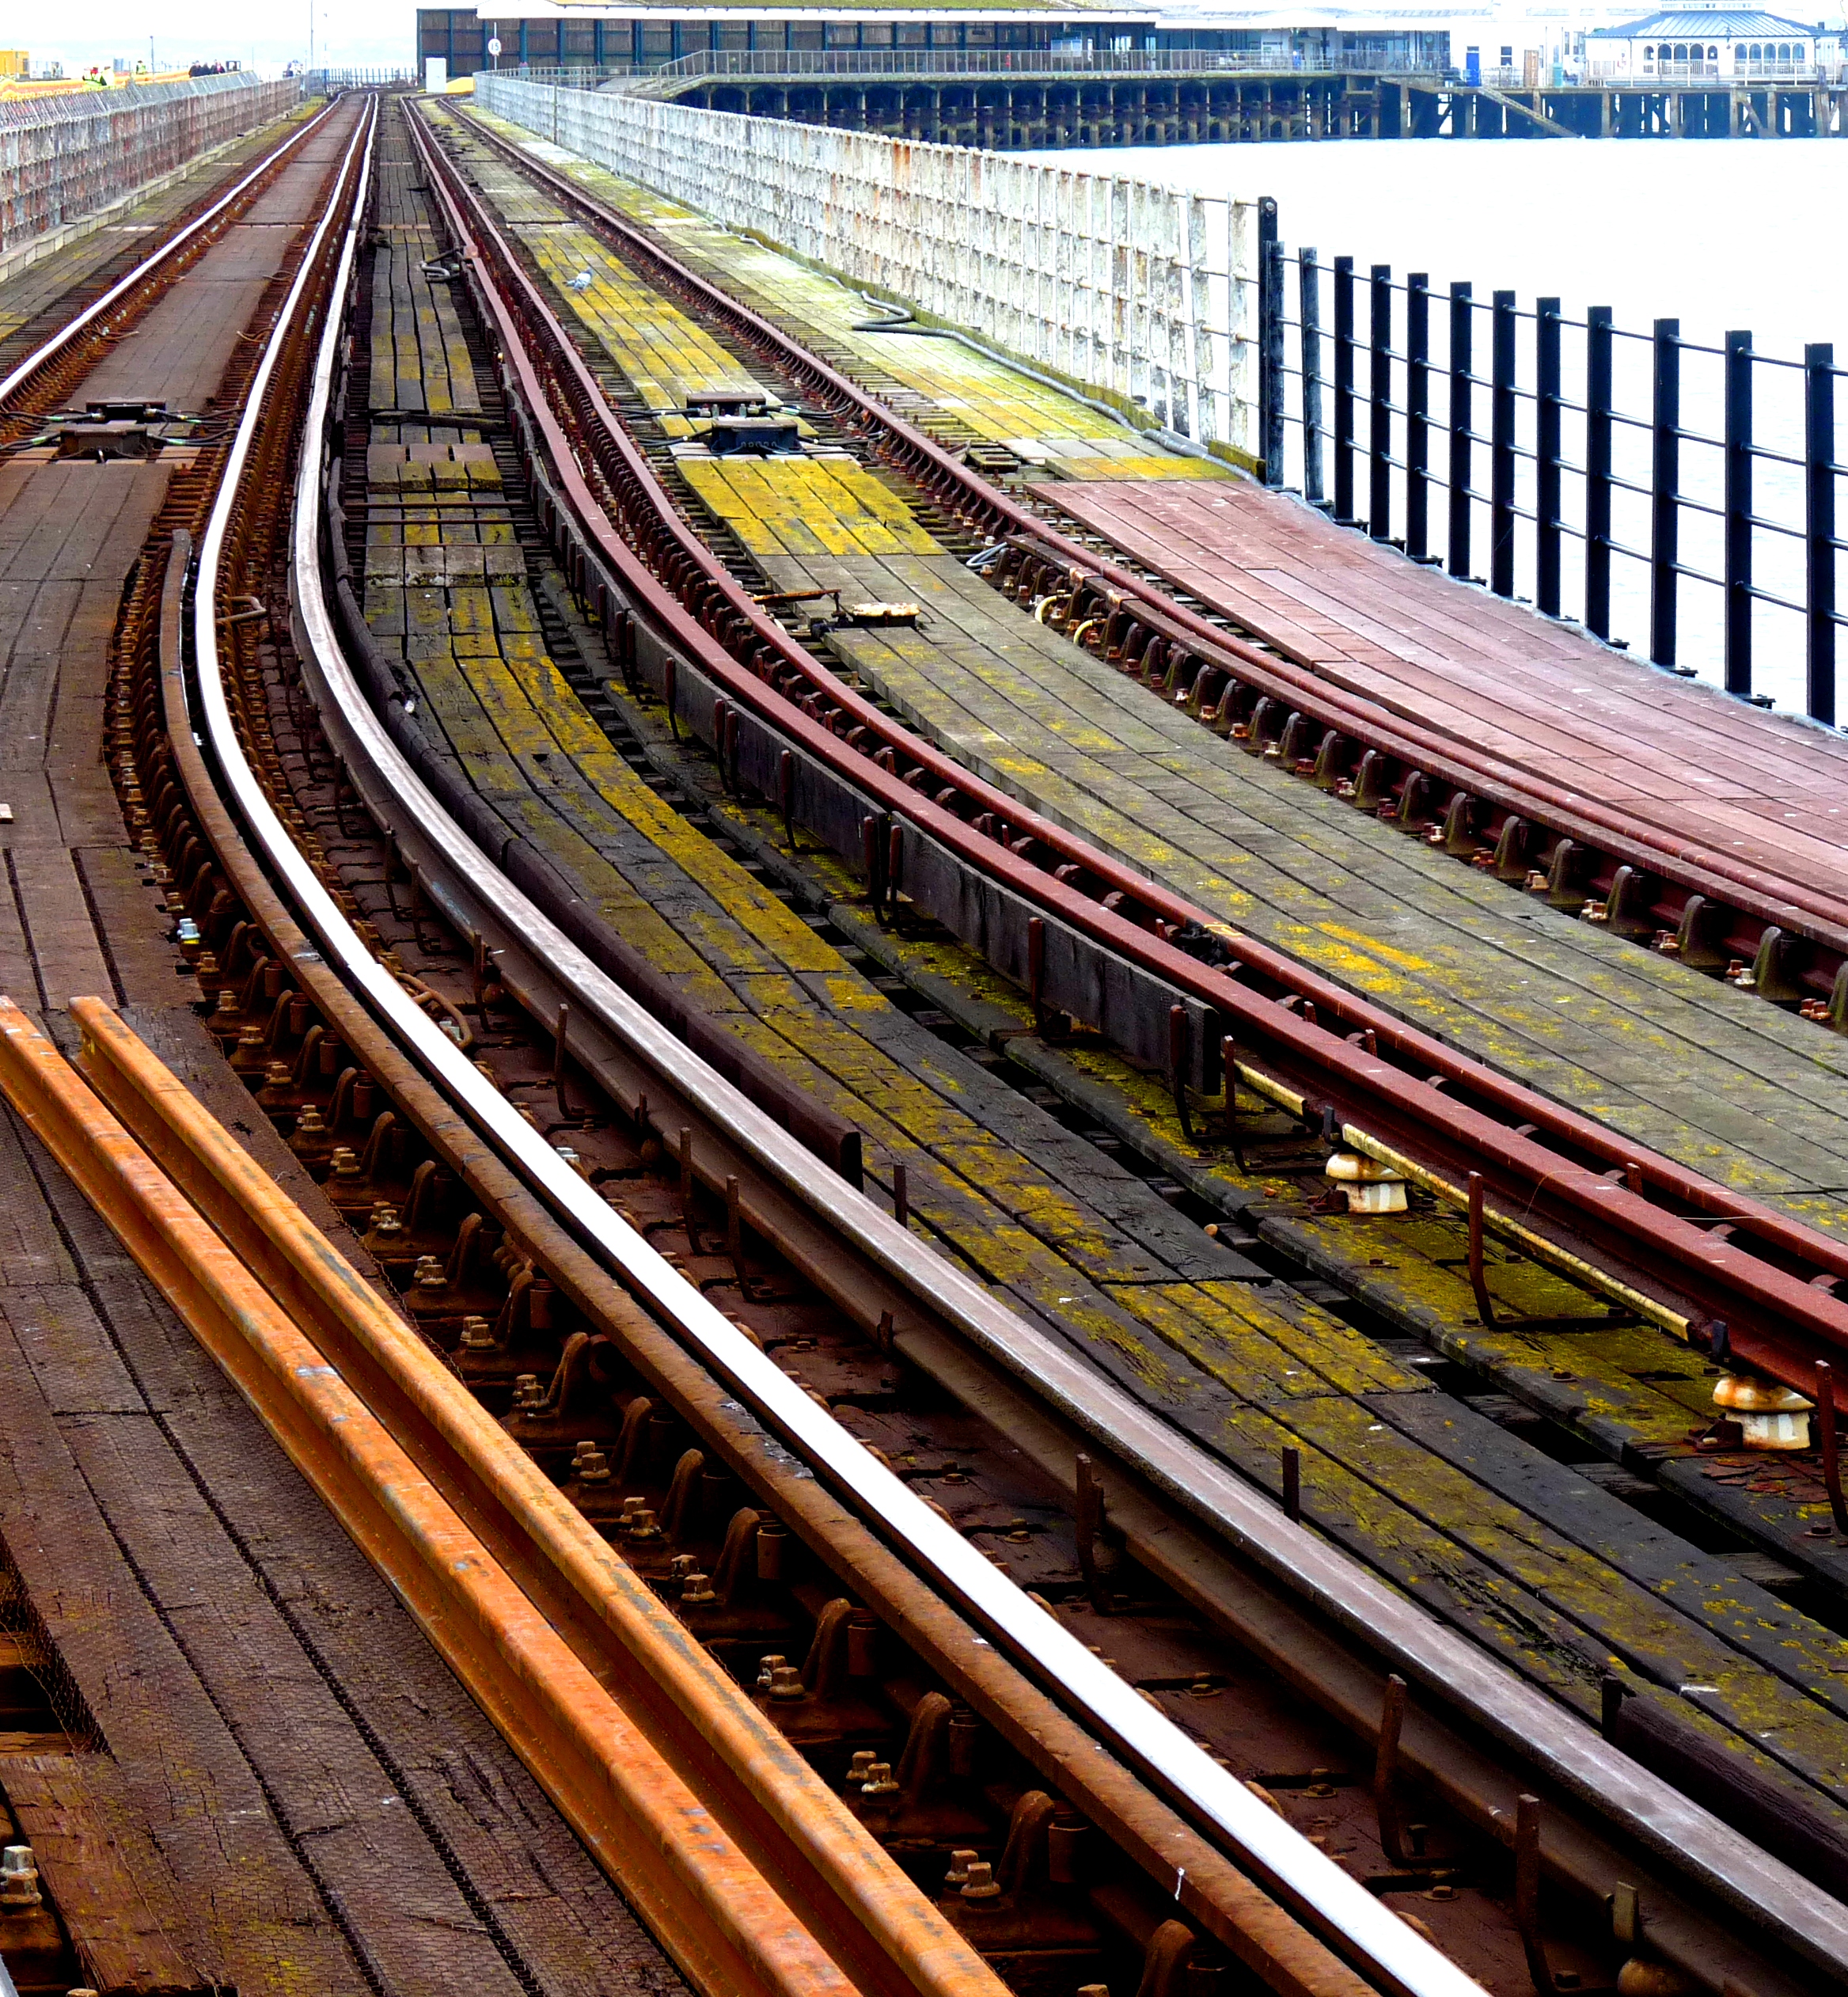
sea, track, railway, train, pier, transport, vehicle, public transport, colour, lines, converging, portsmouth, rail transport, isleofwight, iow, rolling stock, metropolitan area, nonbuilding structure